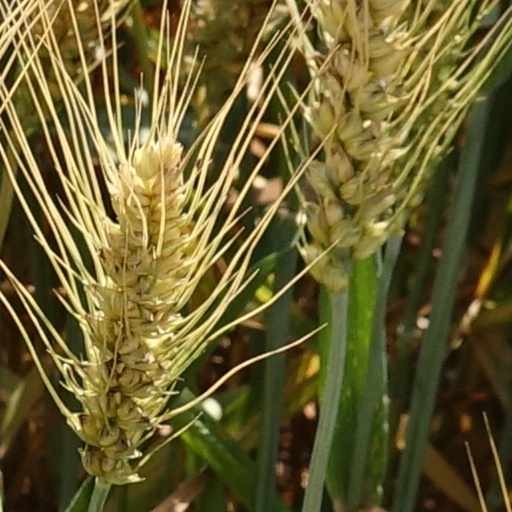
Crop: wheat